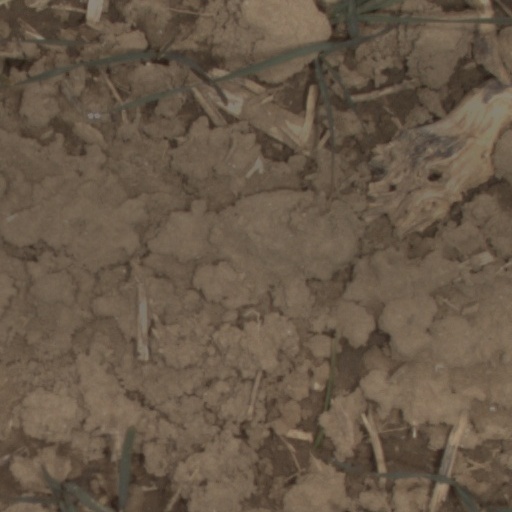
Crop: wheat